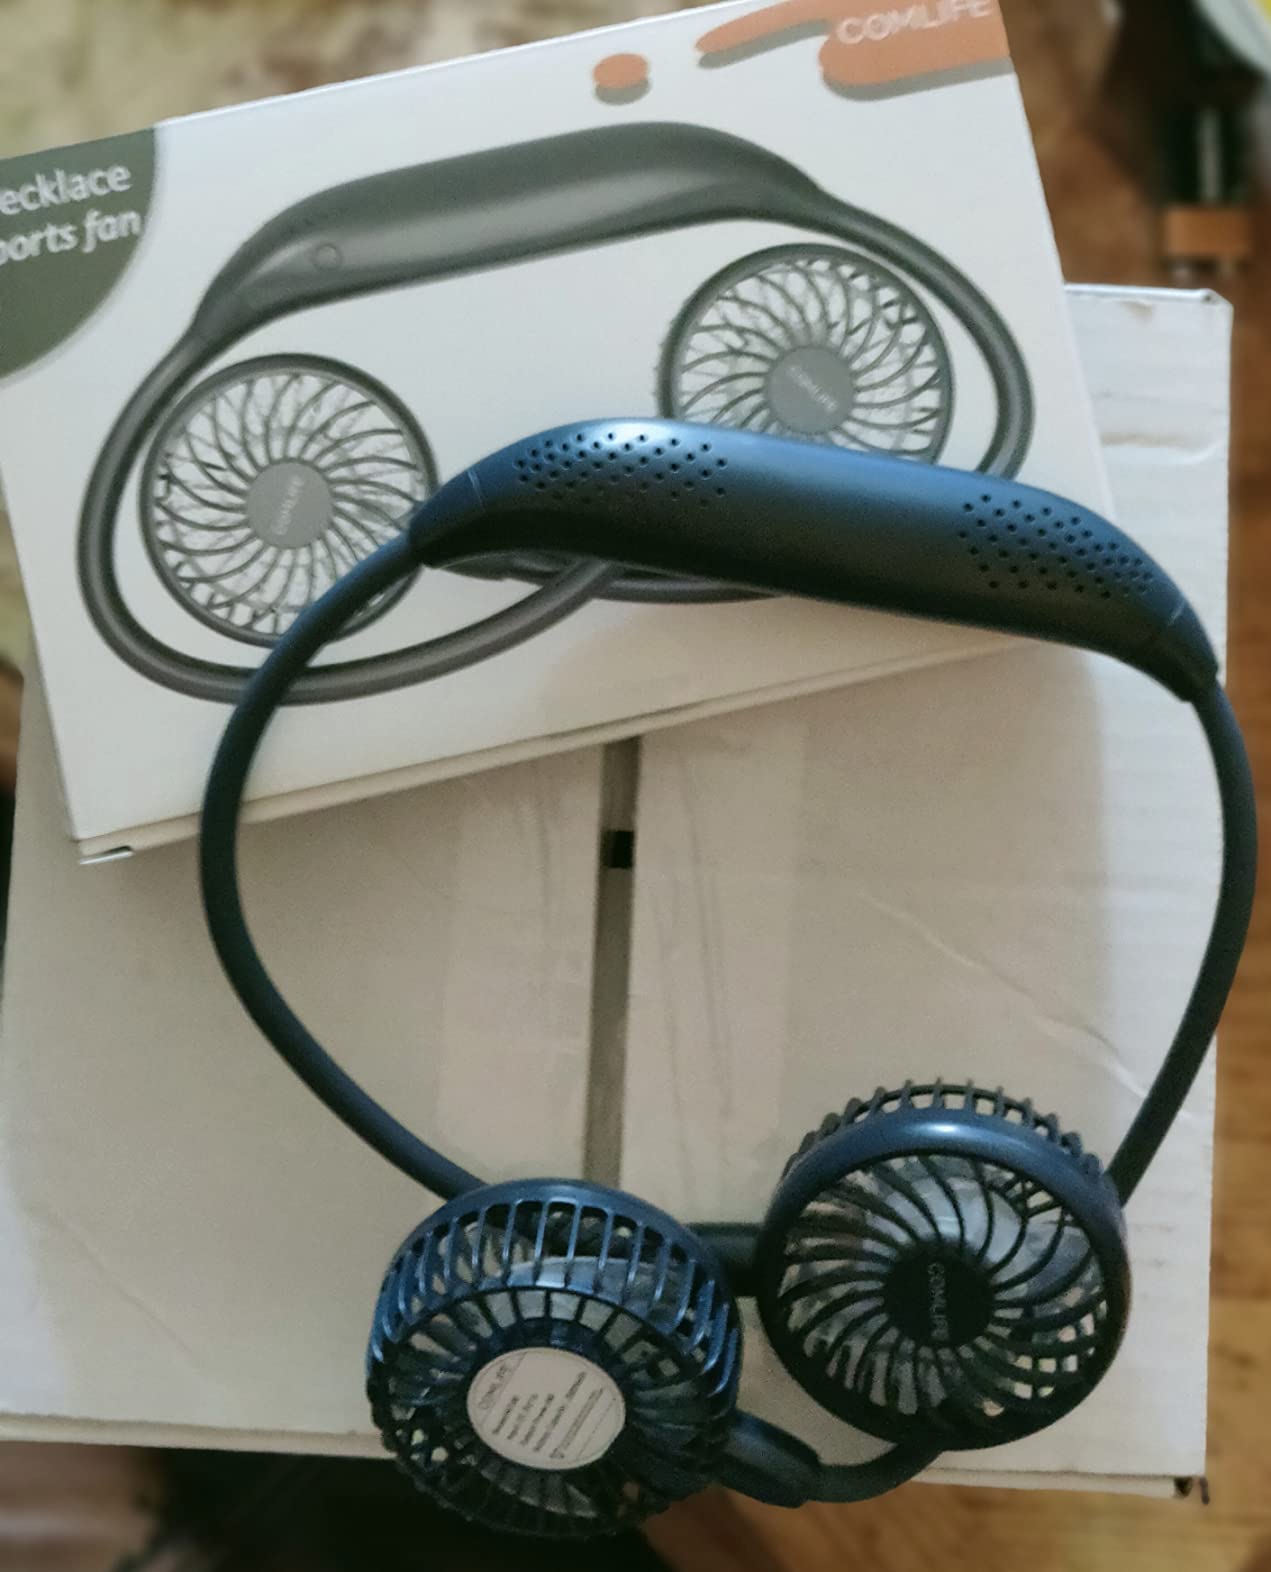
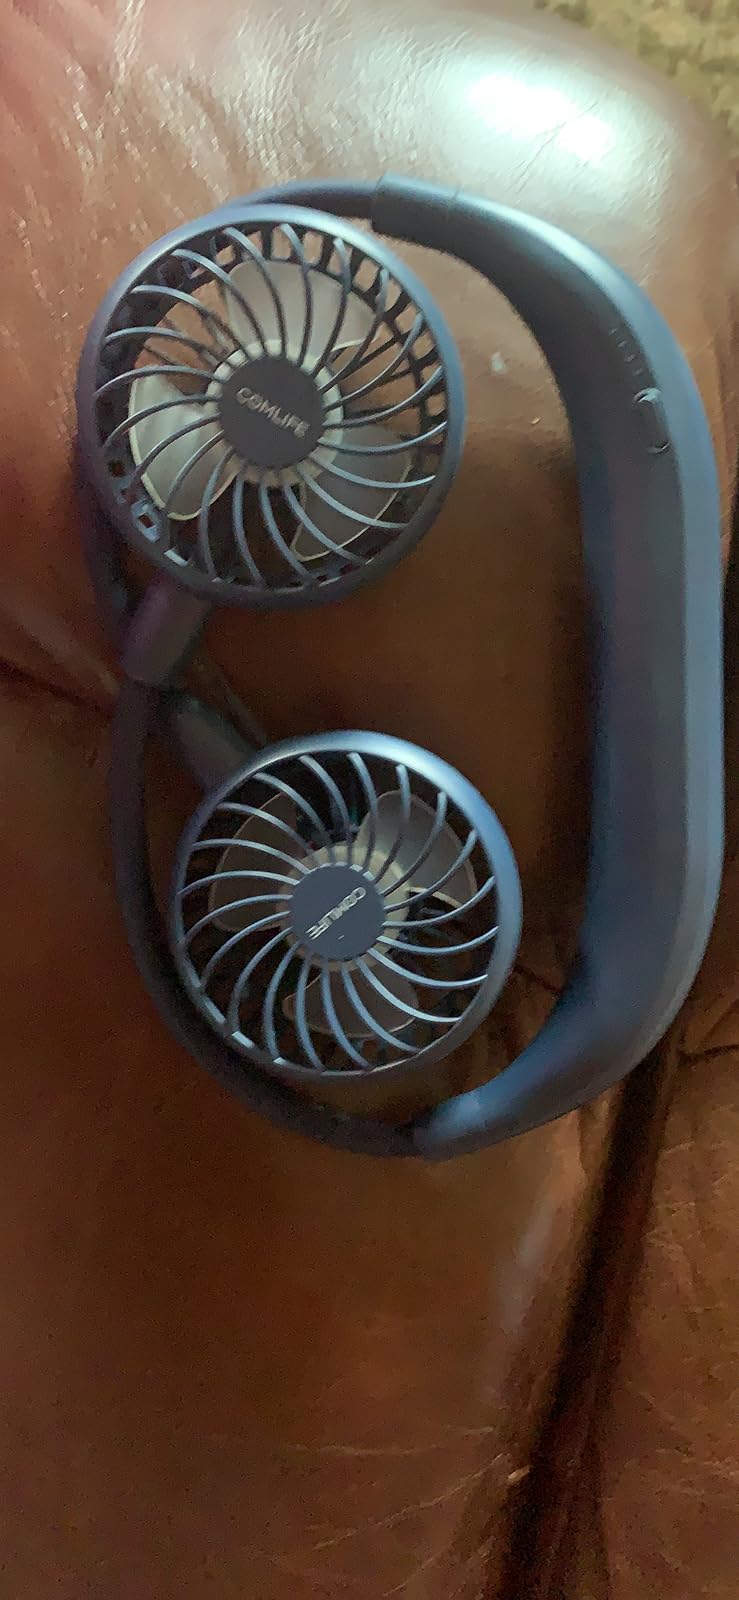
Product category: fan
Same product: yes